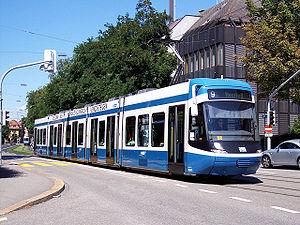
La Verkehrsbetriebe Zürich est l'entreprise de transports publics de la ville de Zurich.
Le tramway de Zurich est le plus important réseau suisse de tramway, avec 17 lignes, 68,4 km d'infrastructures et 112 km de lignes commerciales.